Paula Poundstone

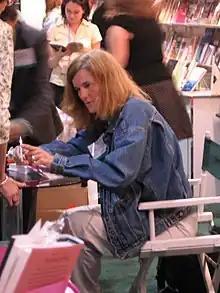
Poundstone at a book signing in 2007

Poundstone's first book, "There Is Nothing in This Book That I Meant to Say", was published by Crown in 2006. Her second book, published by Algonquin in May 2017, is titled "The Totally Unscientific Study of the Search for Human Happiness." She also wrote the column "Hey, Paula!" for "Mother Jones" (1993–1998) and articles for "The Los Angeles Times", "Glamour", and "Entertainment Weekly," among others.